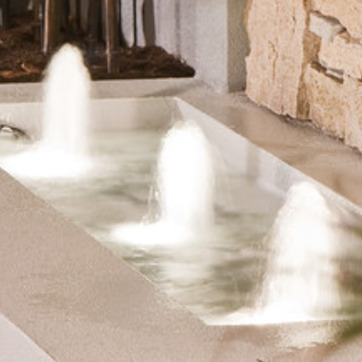
Material: water